When Lovers Part

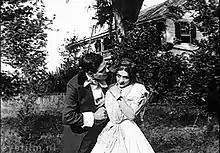
Jack J. Clark and Gene Gauntier

When Lovers Part is an American silent film produced by Kalem Company and directed by Sidney Olcott with Gene Gauntier, Jack J. Clark, Robert Vignola and JP McGowan in the leading roles.